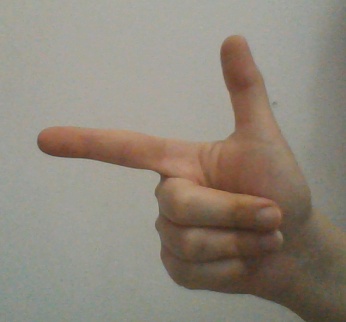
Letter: yaa